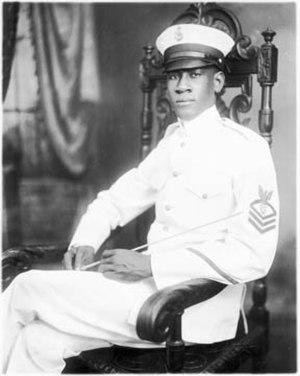
Alton Adams est un compositeur américain, le premier homme noir à devenir chef de musique militaire dans l'US Navy à partir de 1917. Ses compositions ont été reprises par les groupes de John Philip Sousa et Edwin Franko Goldman. Sa marche The Governor's Own de 1921, est le premier titre de l'album du bicentenaire Pride of America produit par la New World Records.